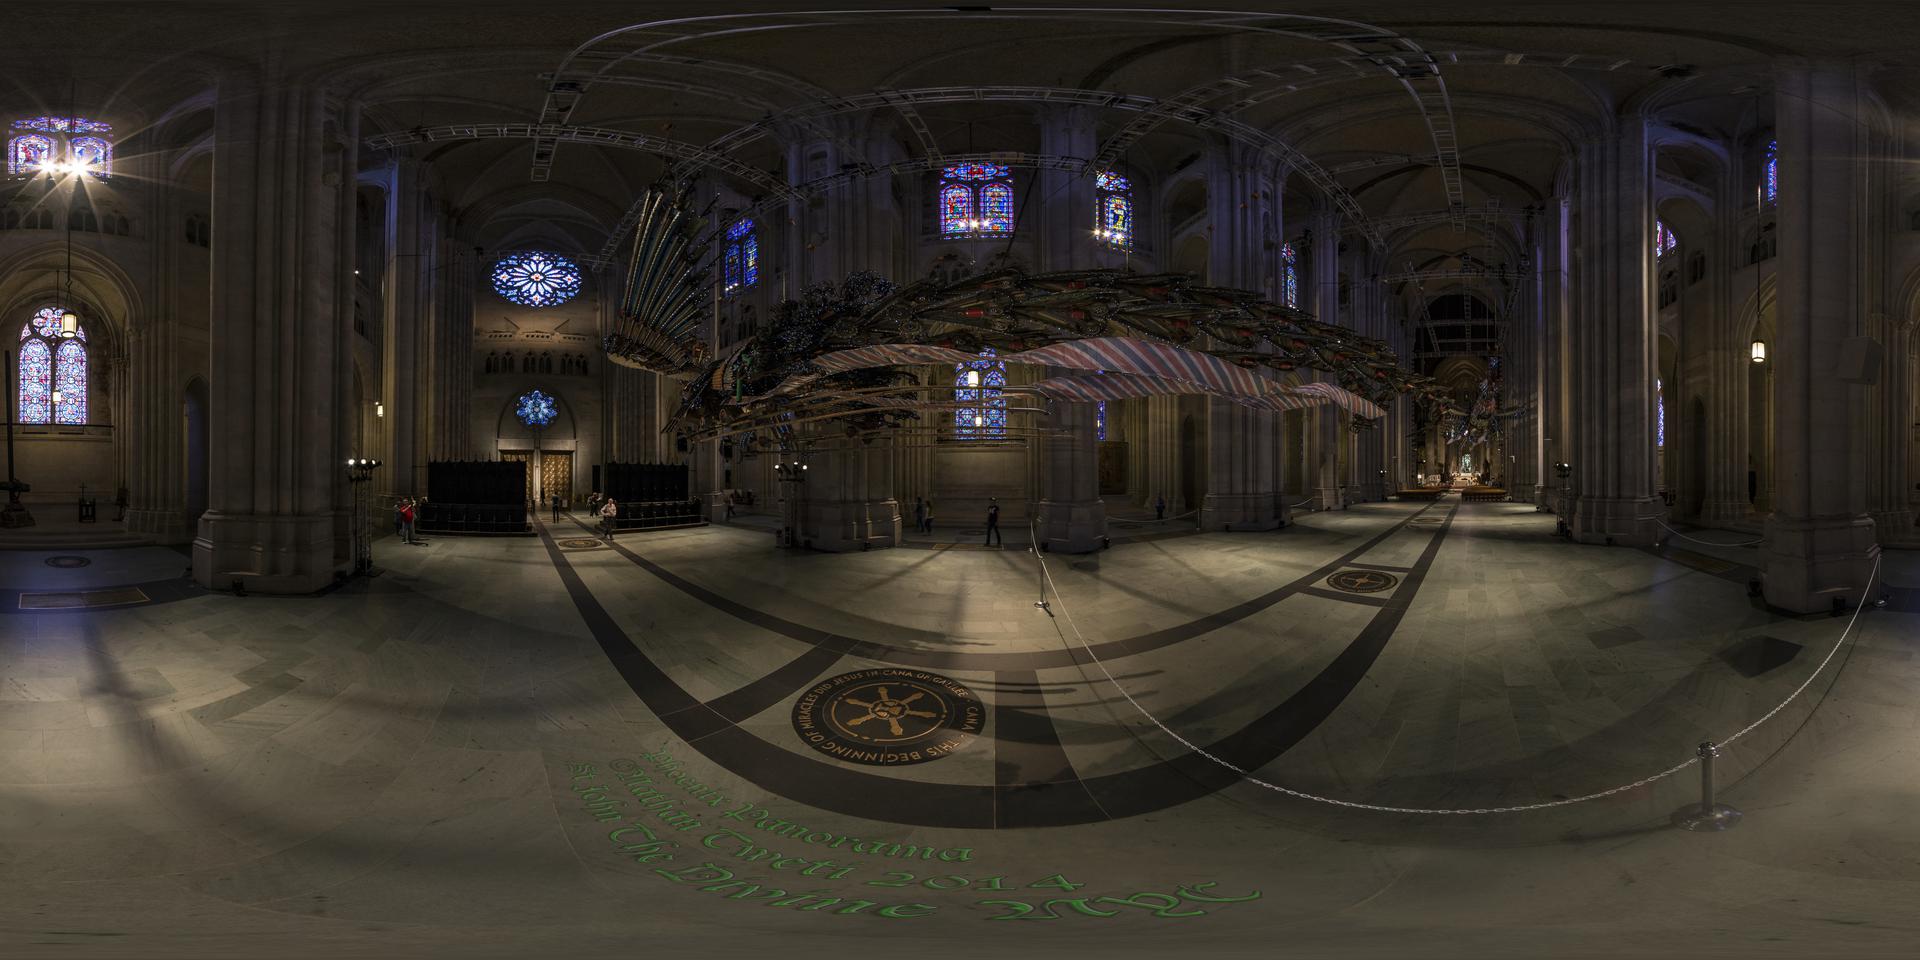
Referred object: a circular window in the upper part

Referred object: the large suspended metal whale sculpture